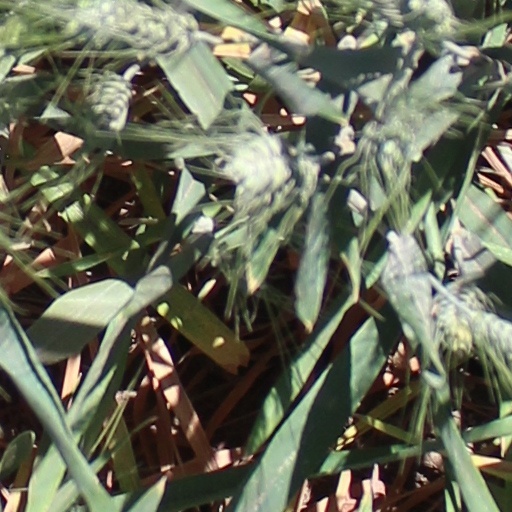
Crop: wheat